Salami Aleikum

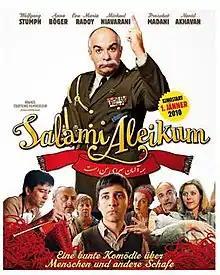

Salami Aleikum is a 2009 Comedy film by Ali Samadi Ahadi about an Iranian migrant family in Germany who try to cope with life in exile. There are animation parts and some musical videoclips (Iranian music and dance) are included.